Albert Brisbane

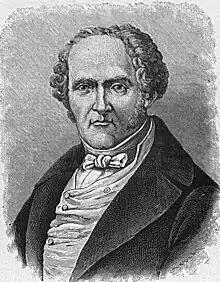
Brisbane was a disciple of the French Utopian socialist Charles Fourier (1772–1837).

Albert Brisbane was born on August 22, 1809, in Batavia, New York He was the son of Mary Stevens (died 1889) and James Brisbane (1776–1851), a wealthy landowner. In 1798, James Brisbane, along with Joseph Ellicott (1760–1826) and three others, had traveled to Western New York to survey the that had been purchased by the Holland Land Company from Robert Morris (1734–1806), one of the first Senators from Pennsylvania. They opened an office in Batavia to sell the land in parcels and establish settlements, which included the city that became Buffalo, New York.